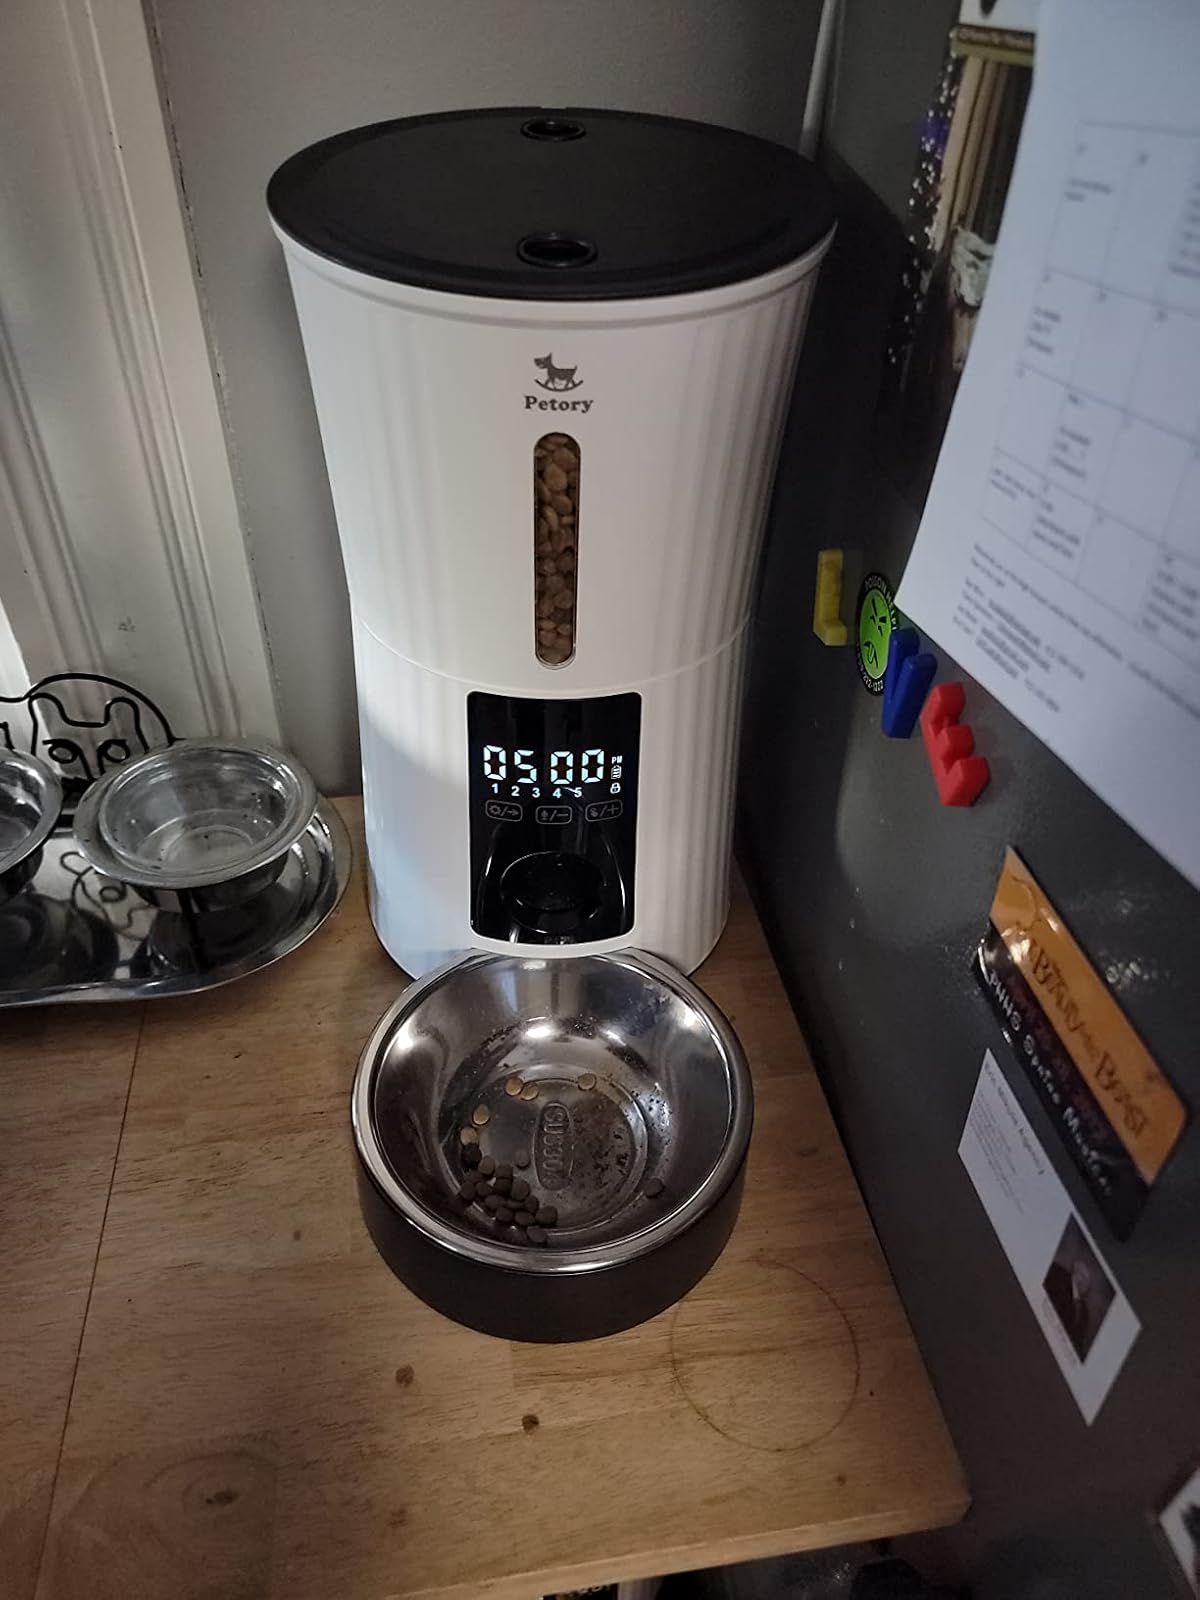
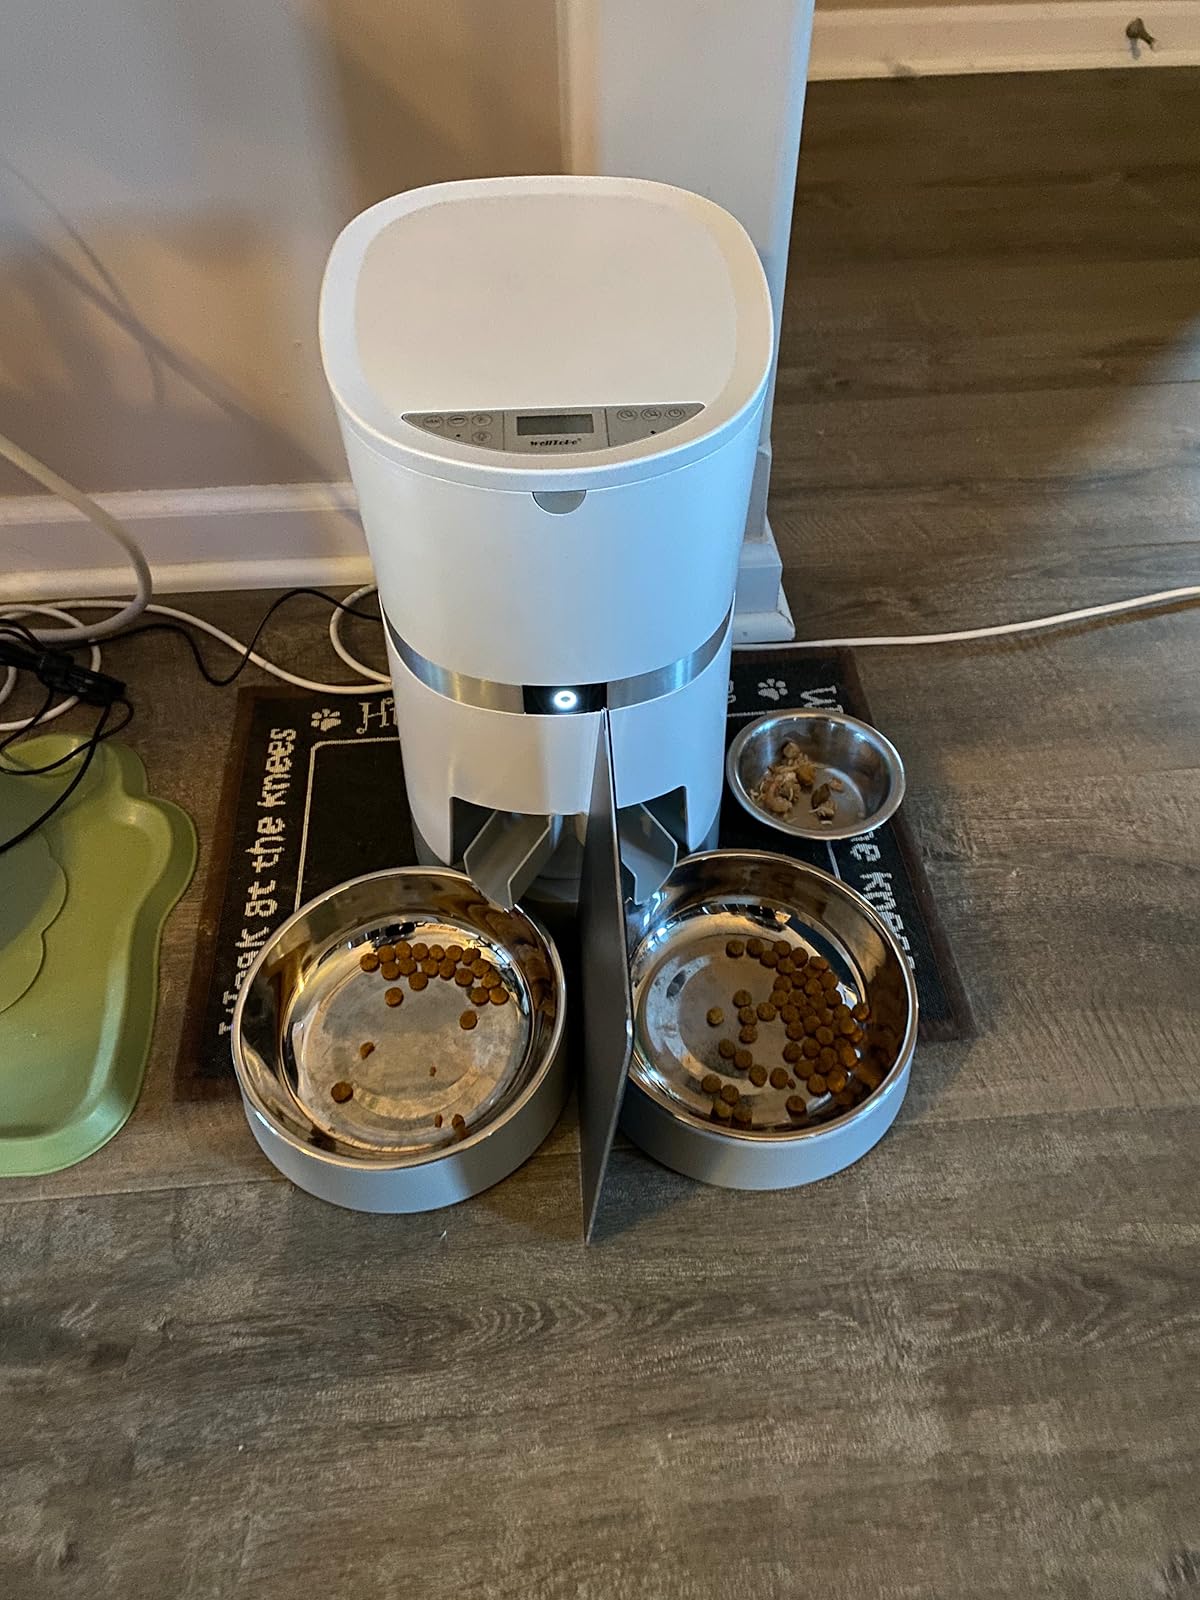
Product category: items_feeder
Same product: no